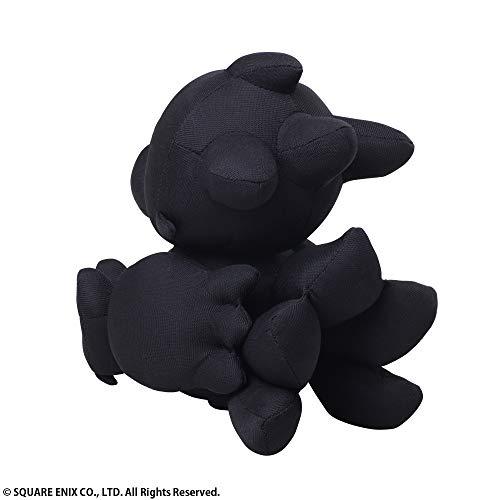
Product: Square Enix Final Fantasy: Chocobo Autograph (Black Version) Plush
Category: Toys & Games | Stuffed Animals & Plush Toys | Plush Figures
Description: Perfect for collecting autographs.
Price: $44.04
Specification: ProductDimensions:4x4x6.6inches|ItemWeight:8ounces|ShippingWeight:8ounces(Viewshippingratesandpolicies)|ASIN:B07NPM5WBP|Itemmodelnumber:DEC189093|Manufacturerrecommendedage:15yearsandup